HMS Hever Castle

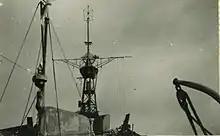
The wire-mesh Outfit AUJ antenna of the Type 277 radar was fit to the top of the main mast for testing in September 1944. It is seen here facing away from the camera.

"Hever Castle" was ordered on 23 January 1943. The ship, named for Hever Castle in Hever, Kent, was laid down on 29 June 1943 and launched on 24 February 1944. At some point in 1943, the ship was transferred to the Royal Canadian Navy. The corvette, renamed "Copper Cliff" after a suburb of Sudbury, Ontario, was commissioned into the Royal Canadian Navy on 25 February 1944 with the pennant number K495.